Helen Hayes

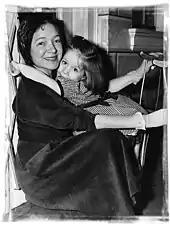
Hayes and a young patient at Helen Hayes Hospital 1945

According to her daughter-in-law, HB MacArthur, Hayes took the most pride in her philanthropic work with Helen Hayes Hospital, a physical rehabilitation hospital located in West Haverstraw, New York. She was extremely proud of the strides the hospital made toward the rehabilitation of people with disabilities, saying: "I've seen my name in lights on theater marquees and in letters 20 feet tall on Broadway billboards, but nothing has ever given me greater sense of pride and satisfaction than my 49-year association with this unique hospital."